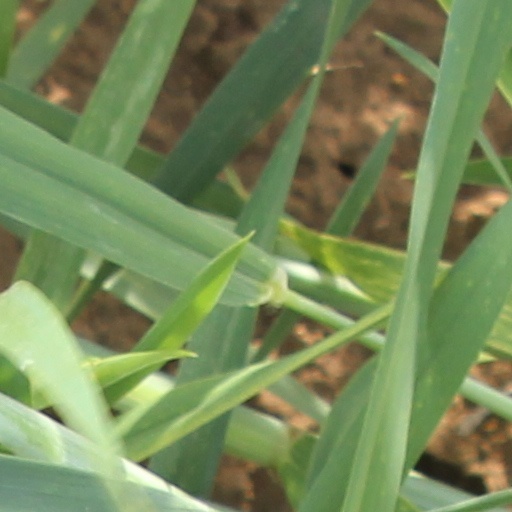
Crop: wheat